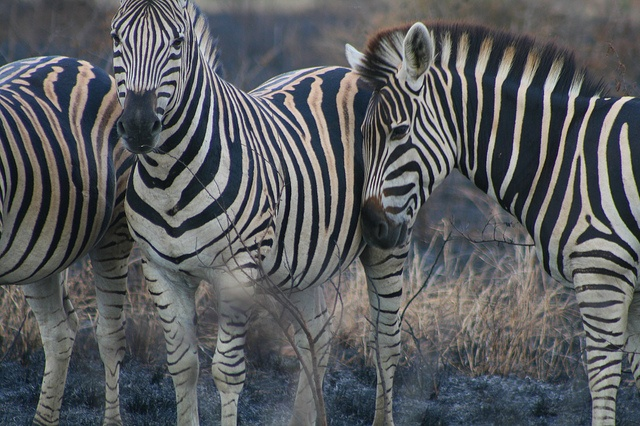
A group of zebras standing in a grassy area grazing.
A bunch of zebras together outside during the day.
an image of three zebras grazing in the wilderness
A group of zebras stand close to one another.
Three Zebras standing next to each other in grassy area.